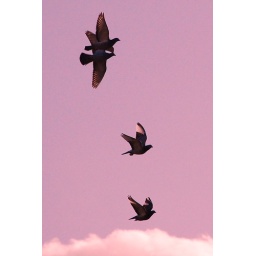
reminds me of Hilda Ogden's wall in coronation street